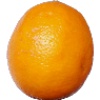
Label: lemon_meyer